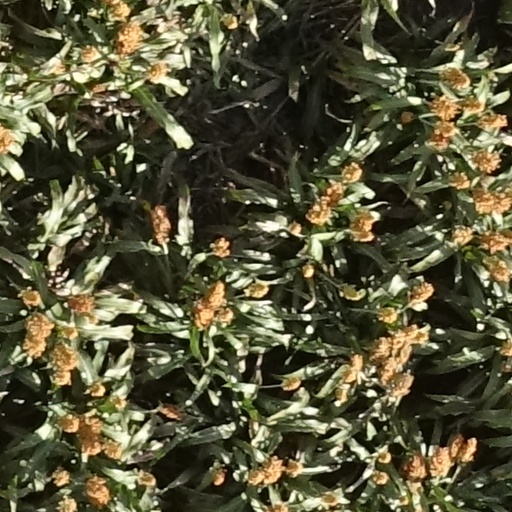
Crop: sorghum